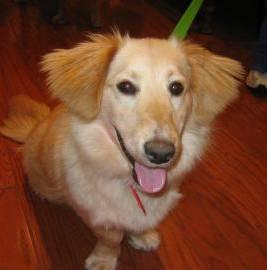
dog